Jordaan Brown

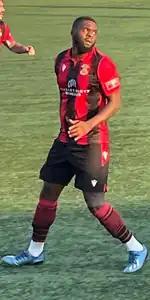

On 6 June 2021, Brown was announced as a signing for Southern League Premier Division Central rivals Tamworth. Brown made his debut for Tamworth on 14 August 2021, the opening day of the Southern League Premier Division Central season away at Royston Town coming on as a 68th-minute substitute for Henri Wilder.